King of Hungary

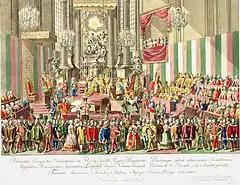
The coronation of Leopold II at St. Martin's Cathedral in 1790, in Pozsony, site of Hungarian coronations between 1563 and 1830. Engraving by Carl Schütz.

The King of Hungary was the ruling head of state of the Kingdom of Hungary from 1000 (or 1001) to 1918. The style of title "Apostolic King of Hungary" ("Magyarország apostoli királya") was endorsed by Pope Clement XIII in 1758 and used afterwards by all monarchs of Hungary.